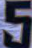
Number: 5